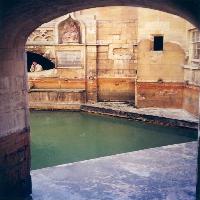
Weather: sun or clear